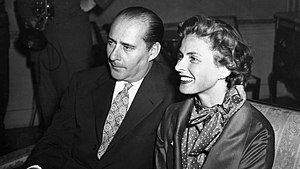
Roberto Rossellini
Roberto Rossellini sammen med Ingrid Bergman.
Roberto Rossellini var en italiensk filminstruktør, der med filmen Rom, åben by i 1946 skabte en af de første neorealistiske film. Han er dog i den brede offentlighed nok mest kendt for sit ægteskab med Ingrid Bergman, med hvem han fik 3 børn, heriblandt Isabella Rossellini, der er kendt som fotomodel og skuespiller.